Adaline Emerson Thompson

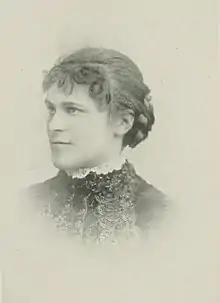
"A Woman of the Century"

Adaline Emerson Thompson (August 13, 1859 – January 14, 1951) was an American benefactor, and educational worker and reformer. She served as president of the College Settlements Association.